Underdrawing

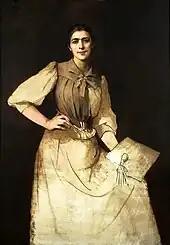
Anna Bilińska-Bohdanowicz, "Self-portrait", 1892, National Museum in Warsaw. Unfinished portrait showing underdrawing.

Underdrawing is a preparatory drawing done on a painting ground before paint is applied, for example, an imprimatura or an underpainting. Underdrawing was used extensively by 15th century painters like Jan van Eyck and Rogier van der Weyden. These artists "underdrew" with a brush, using hatching strokes for shading, using water-based black paint, before underpainting and overpainting with oils. Cennino D'Andrea Cennini (14th century most likely) describes a different type of underdrawing, made with graded tones rather than hatching, for egg tempera.